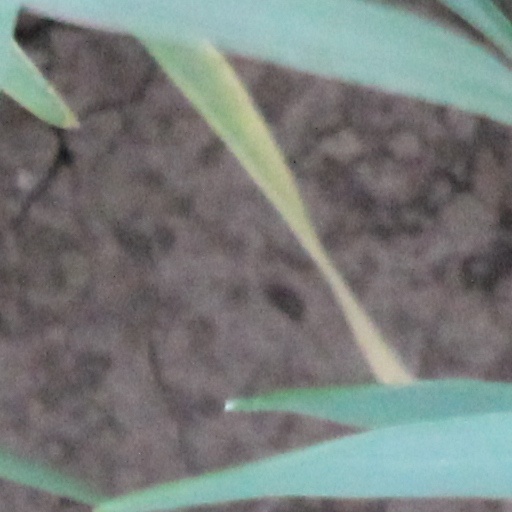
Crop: wheat